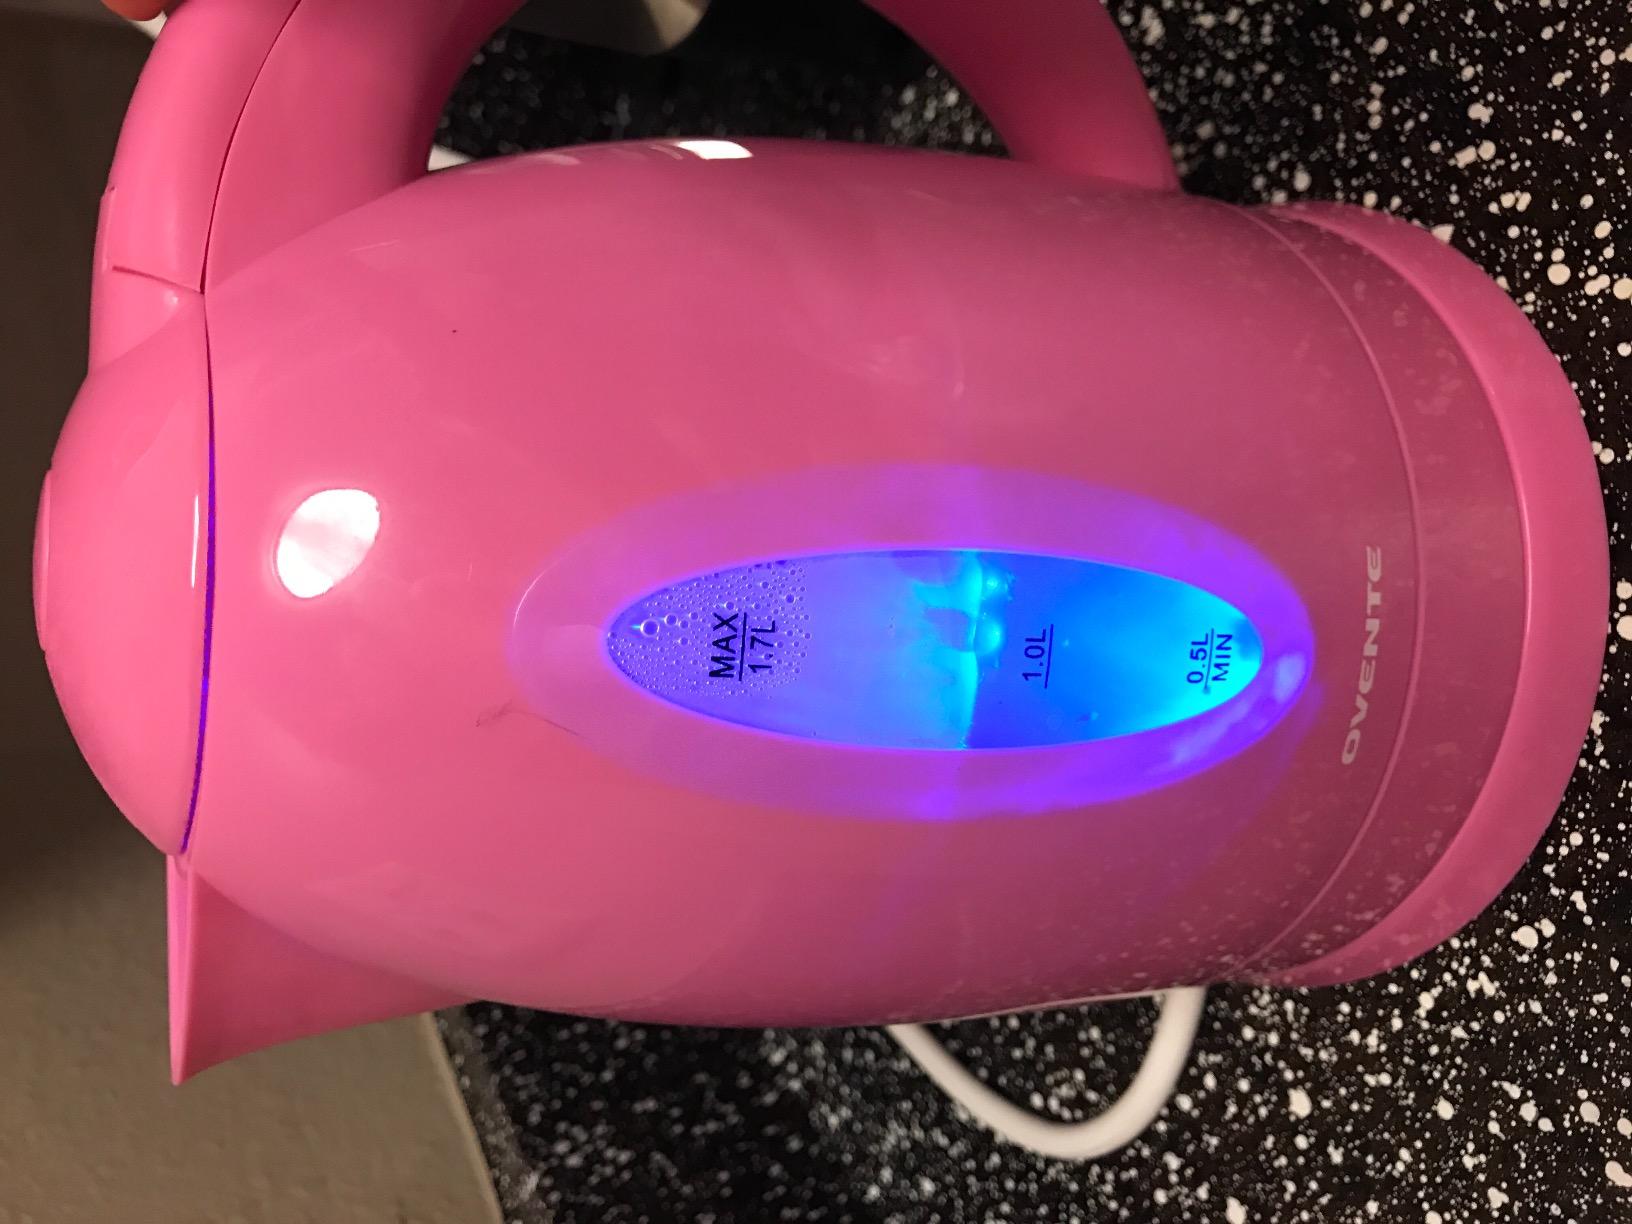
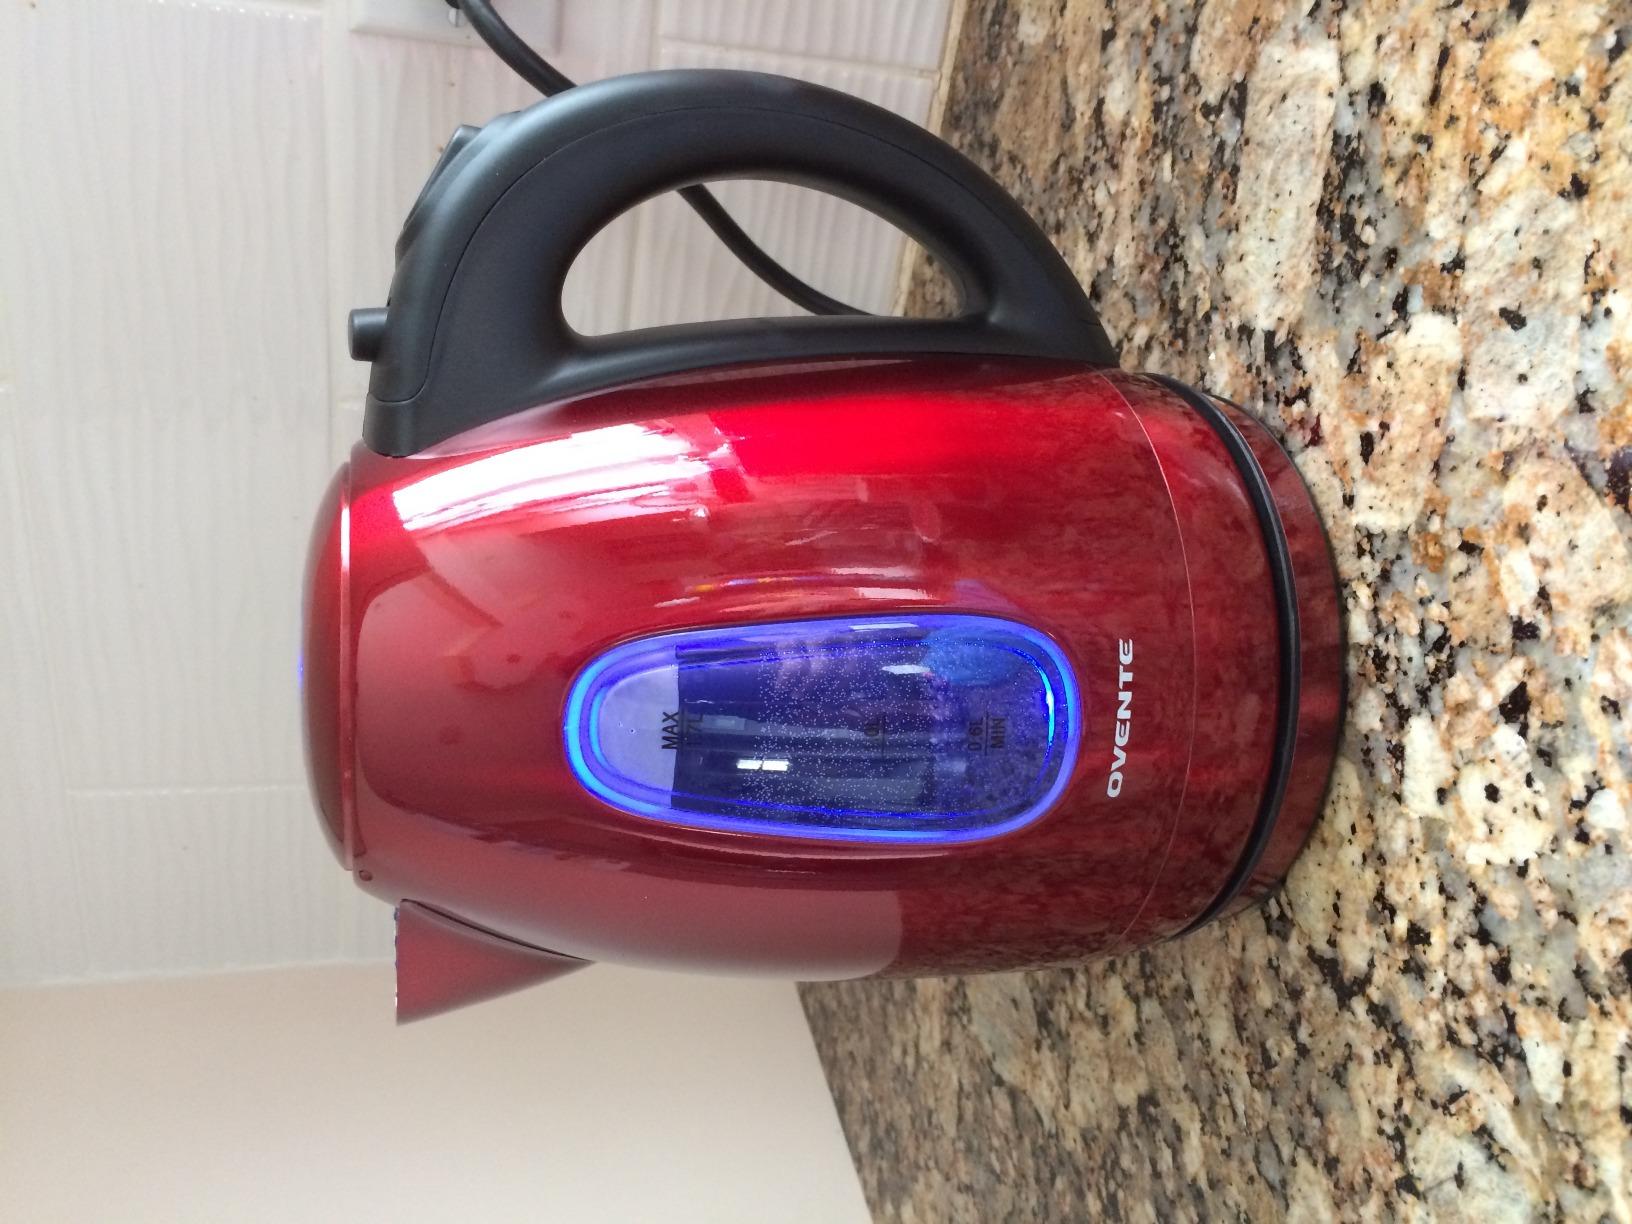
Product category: items_kettle
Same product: no